Battle of Taiyuan

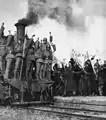
Chinese troops departing Taiyuan for the frontline, October 1937

The Japanese offensive called 太原作戦 or the Battle of Taiyuan was a major battle fought in 1937 between China and Japan named for Taiyuan (the capital of Shanxi province), which lay in the 2nd Military Region. The battle concluded in a victory for Japan over the National Revolutionary Army (NRA), including part of Suiyuan, most of Shanxi and the NRA arsenal at Taiyuan, and effectively ended large-scale organized resistance in the North China area.